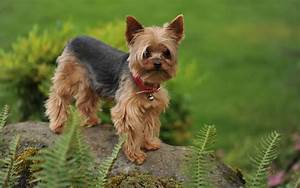
Label: cane